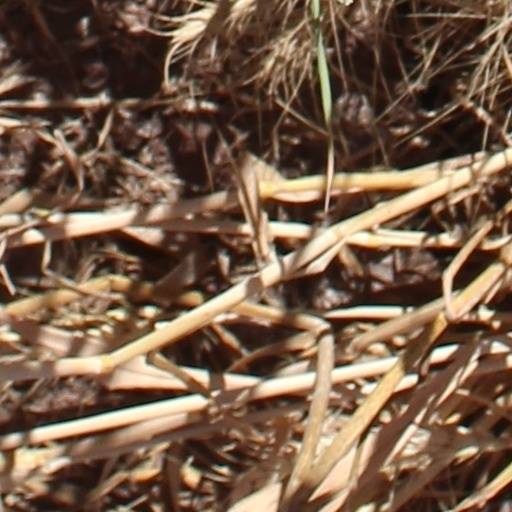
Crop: wheat